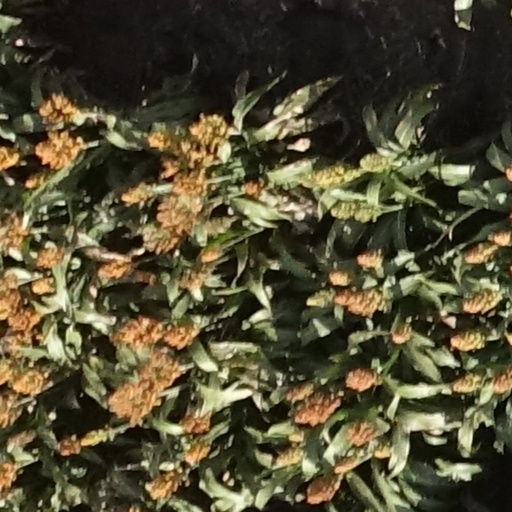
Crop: sorghum